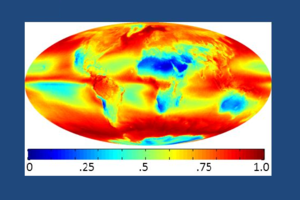
La durée d'ensoleillement, ou durée de l'insolation effective, est un indicateur climatique qui mesure la durée temporelle pendant laquelle un endroit, un lieu est soumis à l'insolation effective, c'est-à-dire soumis à un rayonnement solaire suffisamment intense et puissant pour produire des ombres bien distinctes. Cetindicateur est directement lié à la nébulosité, la part du ciel couvert par les nuages, du lieu ou de l'endroit en question et ne doit pas être confondu avec l'ensoleillement qui exprime la quantité d'énergie reçue par le rayonnement solaire sur une surface donnée et sur une certaine période. La durée d'ensoleillement est généralement exprimée en une moyenne d'heures par an ou alors en une moyenne d'heures par jour.